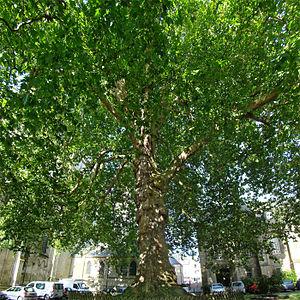
Bayeux, Calvados, Normandie, France. Platane datant de 1797, nommé ""Arbre de la liberté"".
Le patrimoine culturel immatériel de Bayeux, en Normandie, est distingué par le ministère de la Culture et de la Communication dans son Inventaire du patrimoine culturel immatériel en France à travers notamment son patrimoine végétal.
L’arbre de la liberté est un symbole de la liberté, depuis la période de la Révolution française. Il symbolise aussi en tant qu'arbre de la vie, la continuité, la croissance, la force et la puissance. Il est devenu au cours du XIXᵉ siècle un des symboles de la République française avec la Marianne ou la semeuse. Il figure depuis 1999 sur les pièces françaises d'un euro et de deux euros.